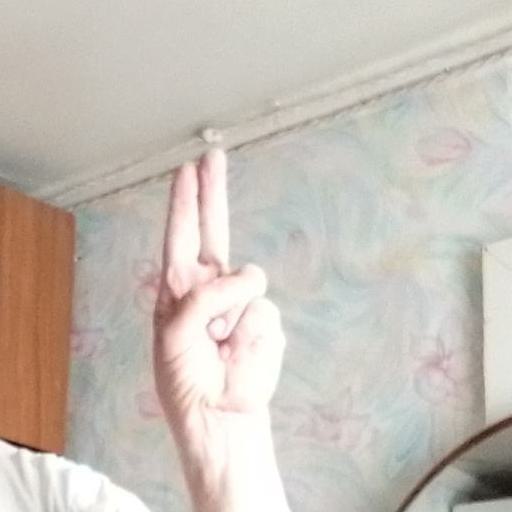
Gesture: two_up